What's Worth While?

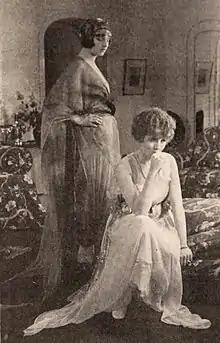
Still with Mona Lisa and Claire Windsor

What's Worth While? is a 1921 American silent drama film written and directed by Lois Weber and starring Claire Windsor, Arthur Stuart Hull, Mona Lisa, Louis Calhern, and Edwin Stevens. The film was released on February 27, 1921, by Paramount Pictures.